Hand pump

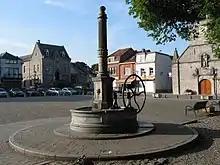
A rural handpump in Belgium.

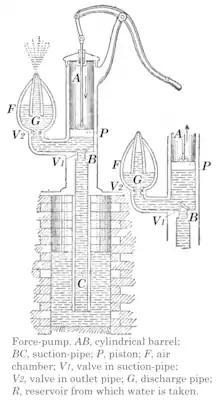
Hand-powered force pump, with an air chamber to smooth out variations in flow rate

Hand pumps are manually operated pumps; they use human power and mechanical advantage to move fluids or air from one place to another. They are widely used in every country in the world for a variety of industrial, marine, irrigation and leisure activities. There are many different types of hand pump available, mainly operating on a piston, diaphragm or rotary vane principle with a check valve on the entry and exit ports to the chamber operating in opposing directions. Most hand pumps are either piston pumps or plunger pumps, and are positive displacement.